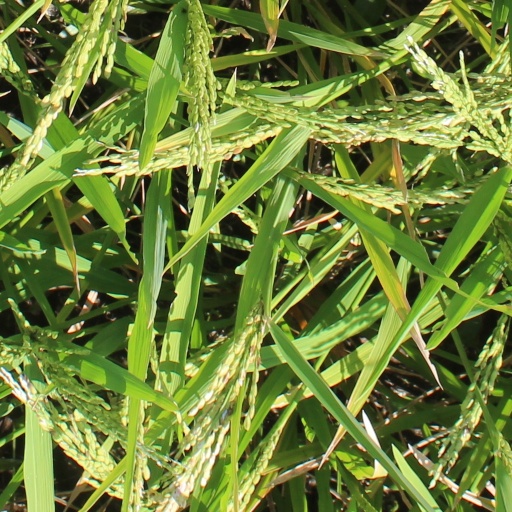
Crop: rice